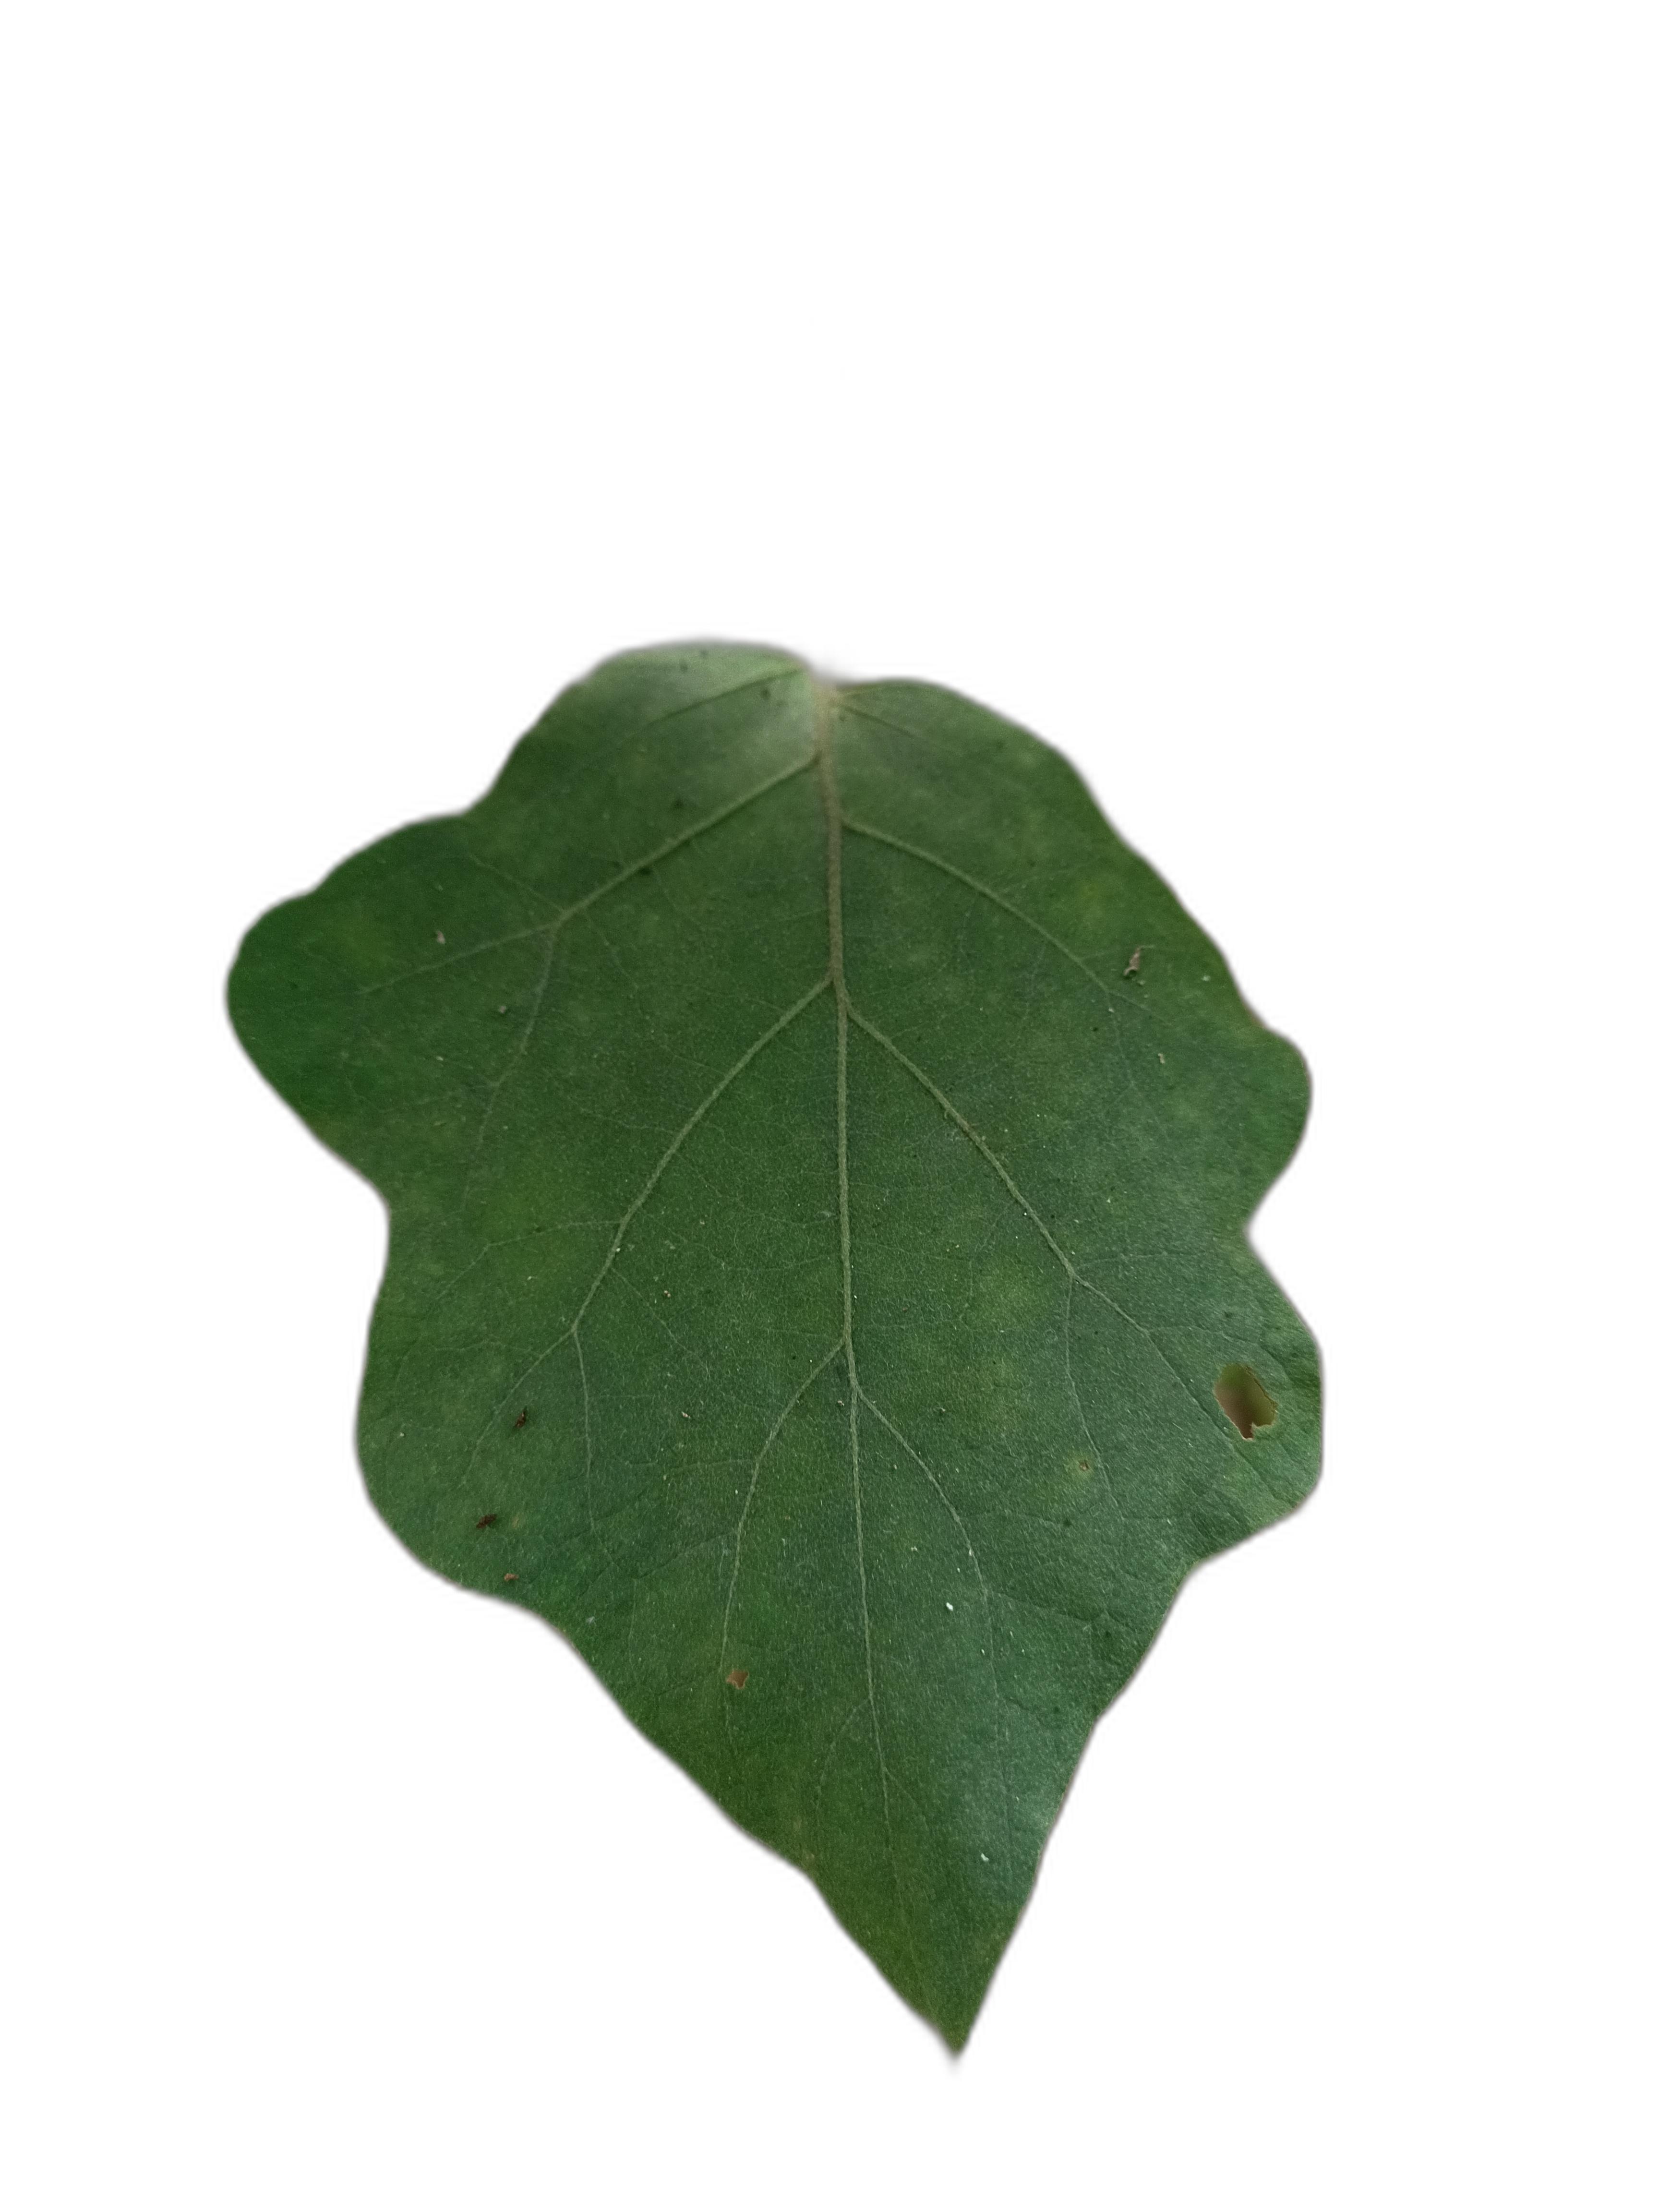
Label: Insect Pest Disease